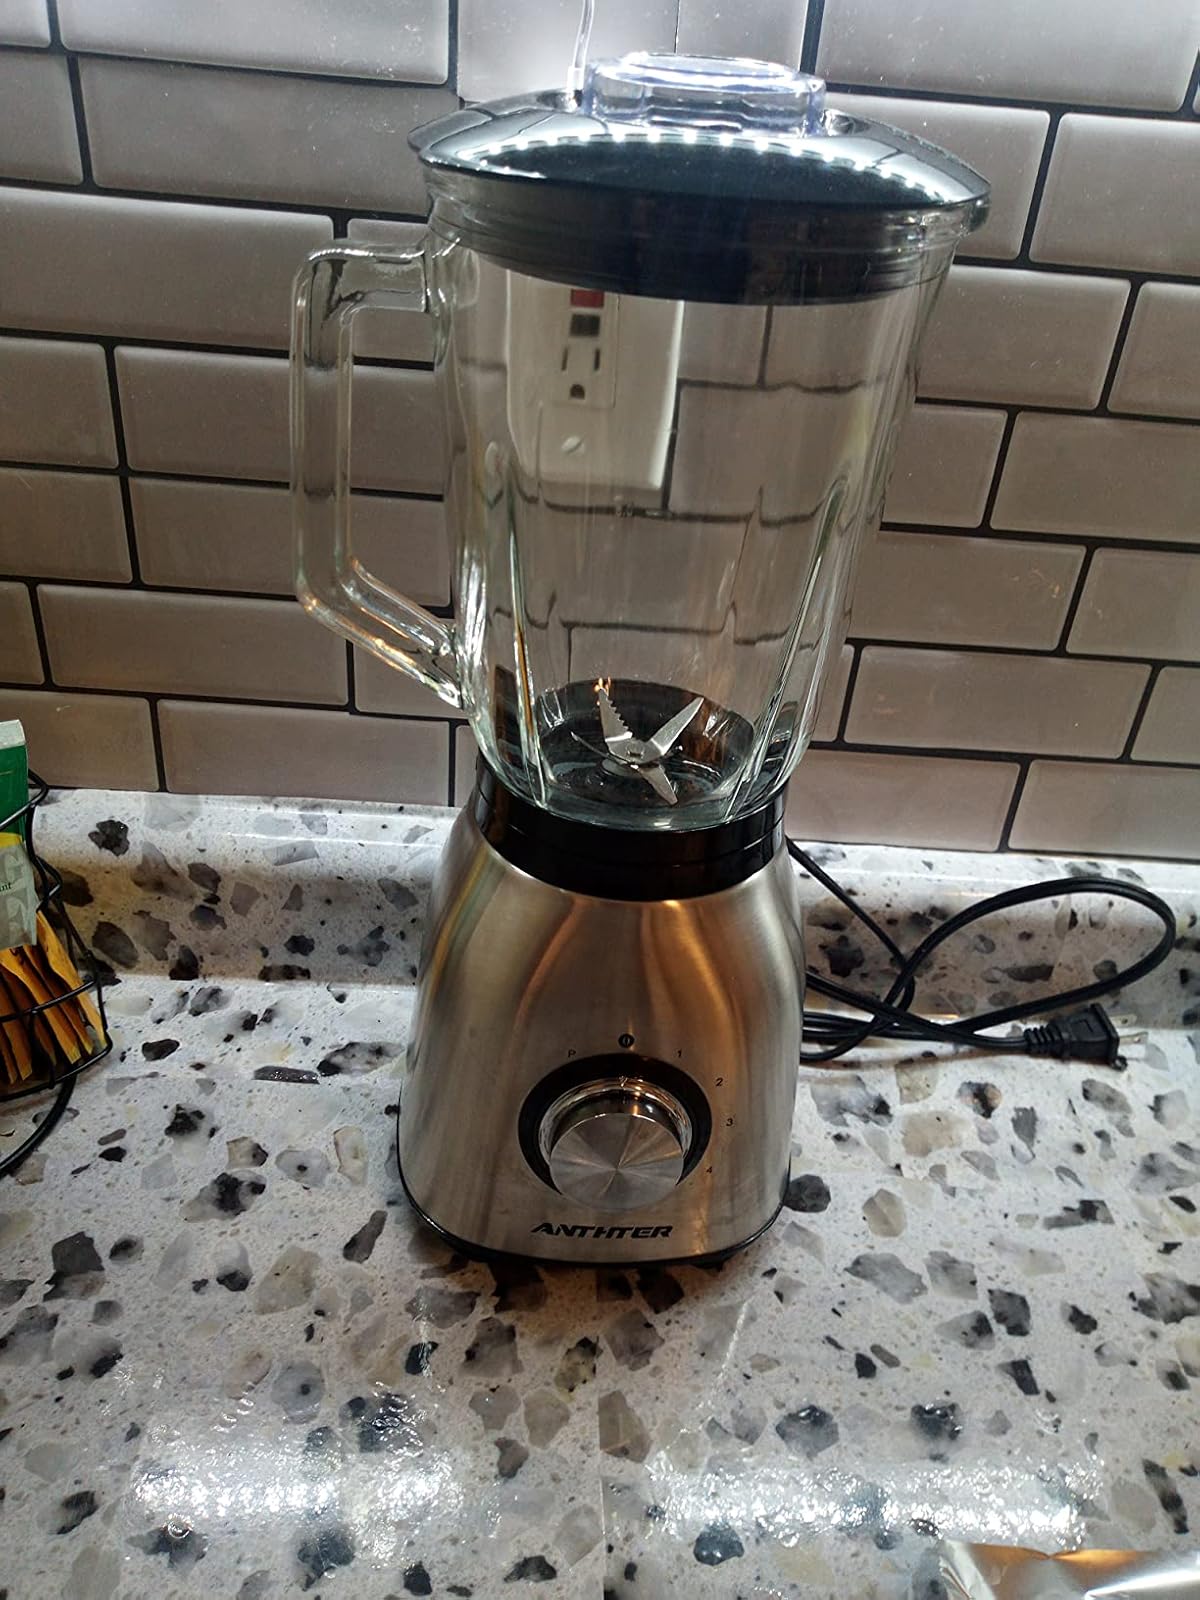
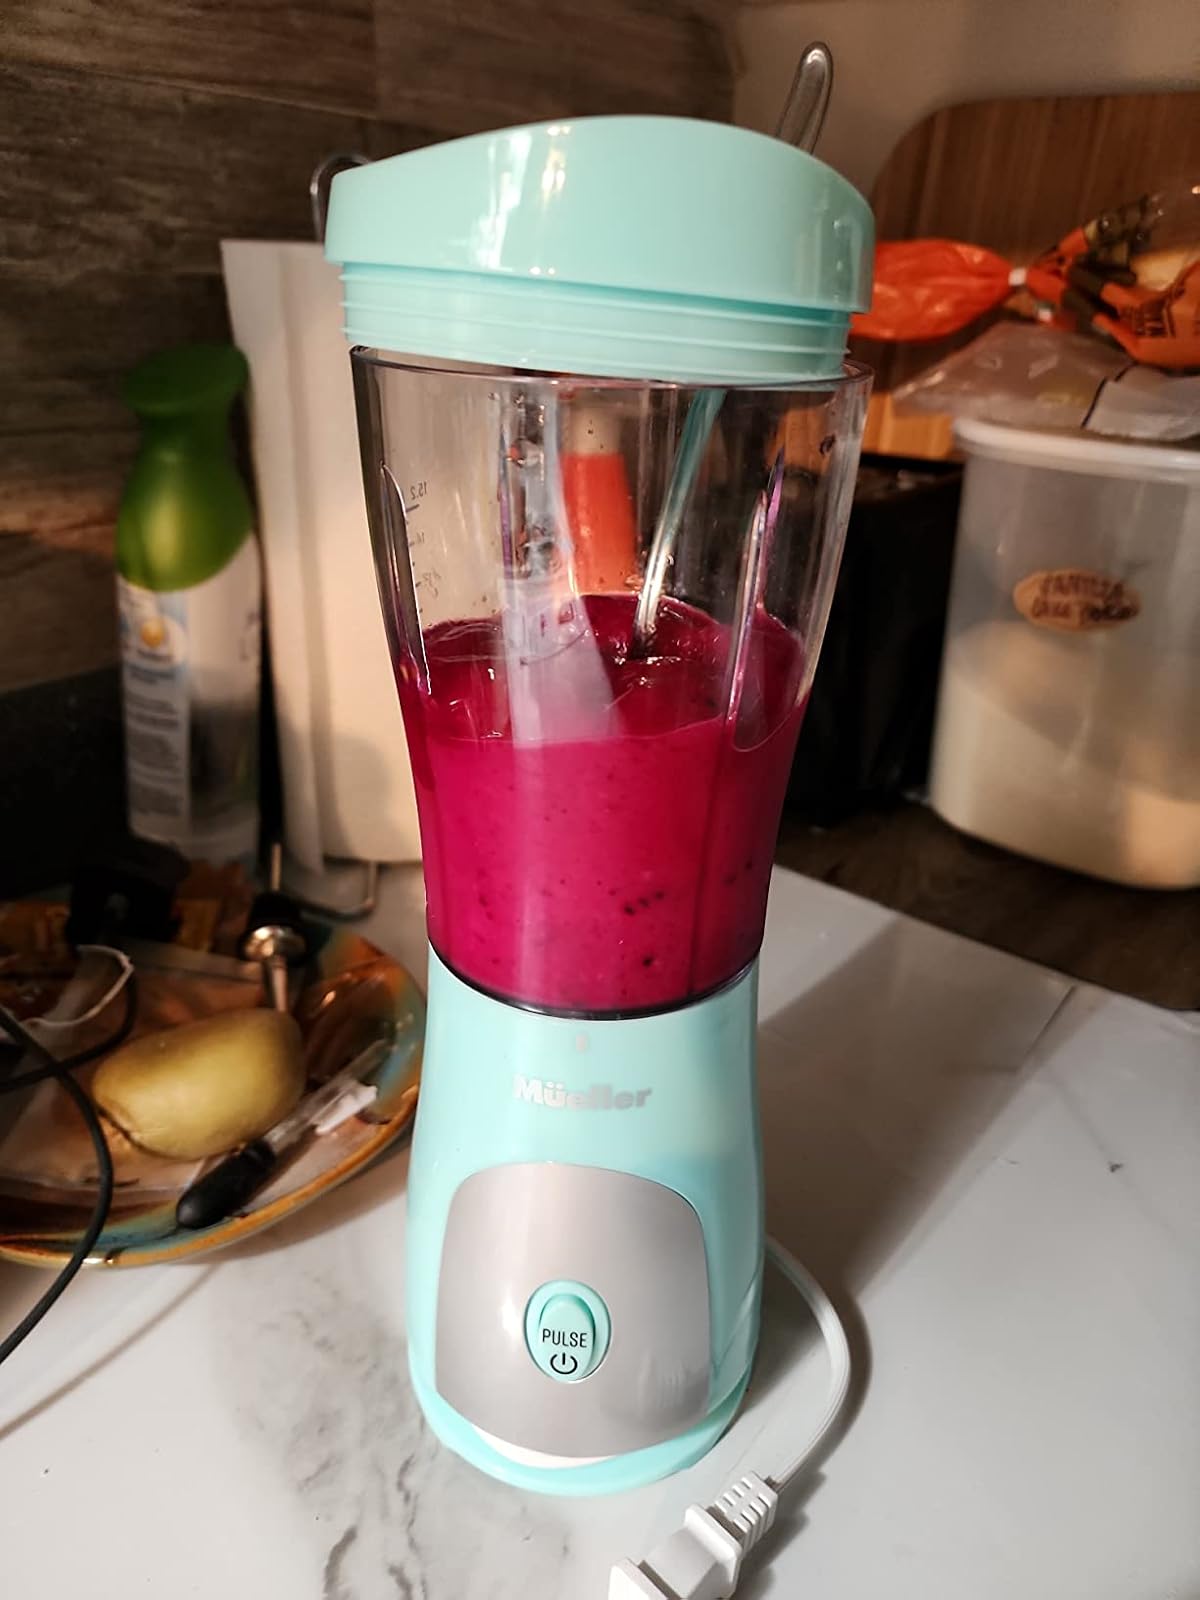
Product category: items_blender
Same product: no